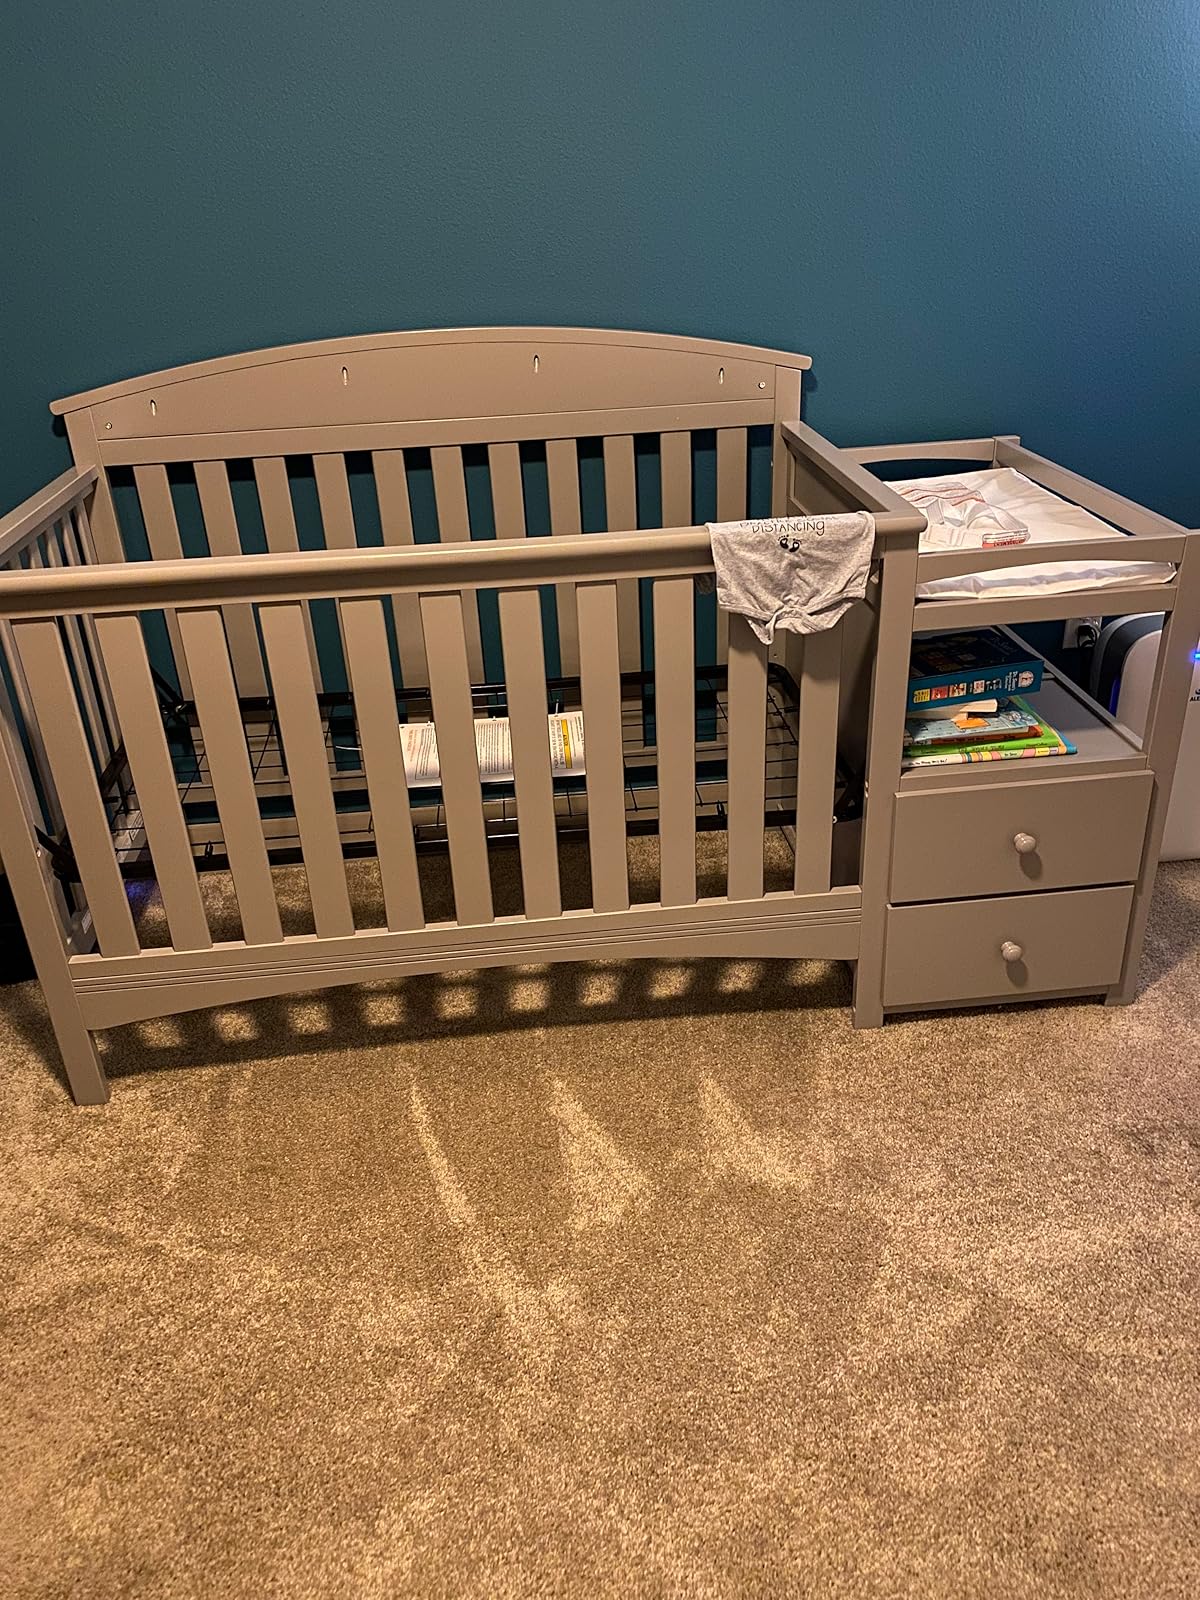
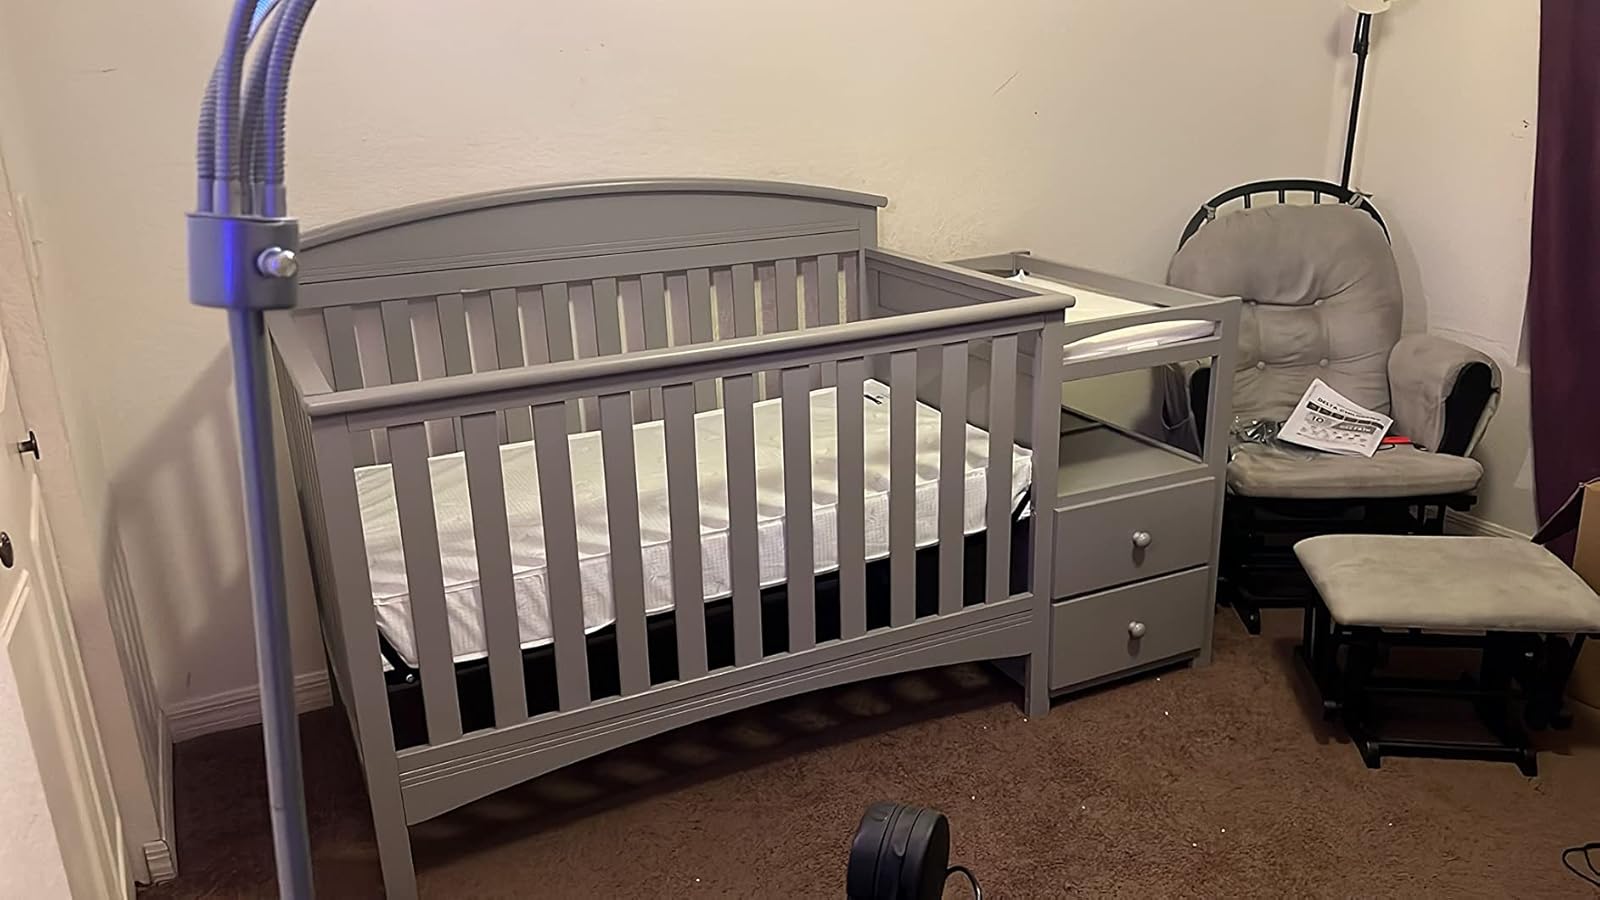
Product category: products_crib
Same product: yes